Samuli Ponsimaa

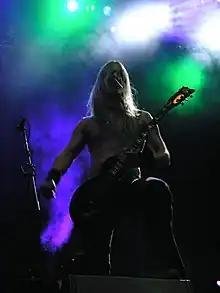
Samuli Ponsimaa during Finntroll concert on Masters of Rock 2007 festival.

Samuli Johannes "Skrymer" Ponsimaa is the guitarist in Folk Metal band Finntroll. He is also an artist, and has designed all of the artwork for Finntroll, such as Cover and Booklets, Stage Scenery and Outfits, Merchandise and more. He owns an artwork profile on Facebook and he also works as a tattoo artist at Inkquisition tattoos in Essen.